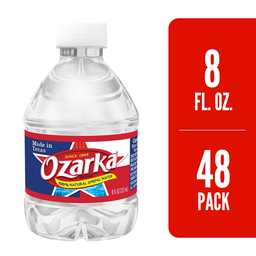
Label: bottles